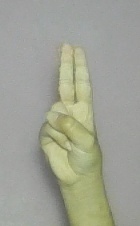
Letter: taa